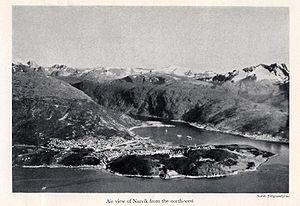
Narvik est une ville du comté de Nordland en Norvège, chef-lieu de la commune du même nom. Parmi les villes norvégiennes au nord du cercle polaire arctique, elle est la troisième en importance. Elle compte environ 18 500 habitants.